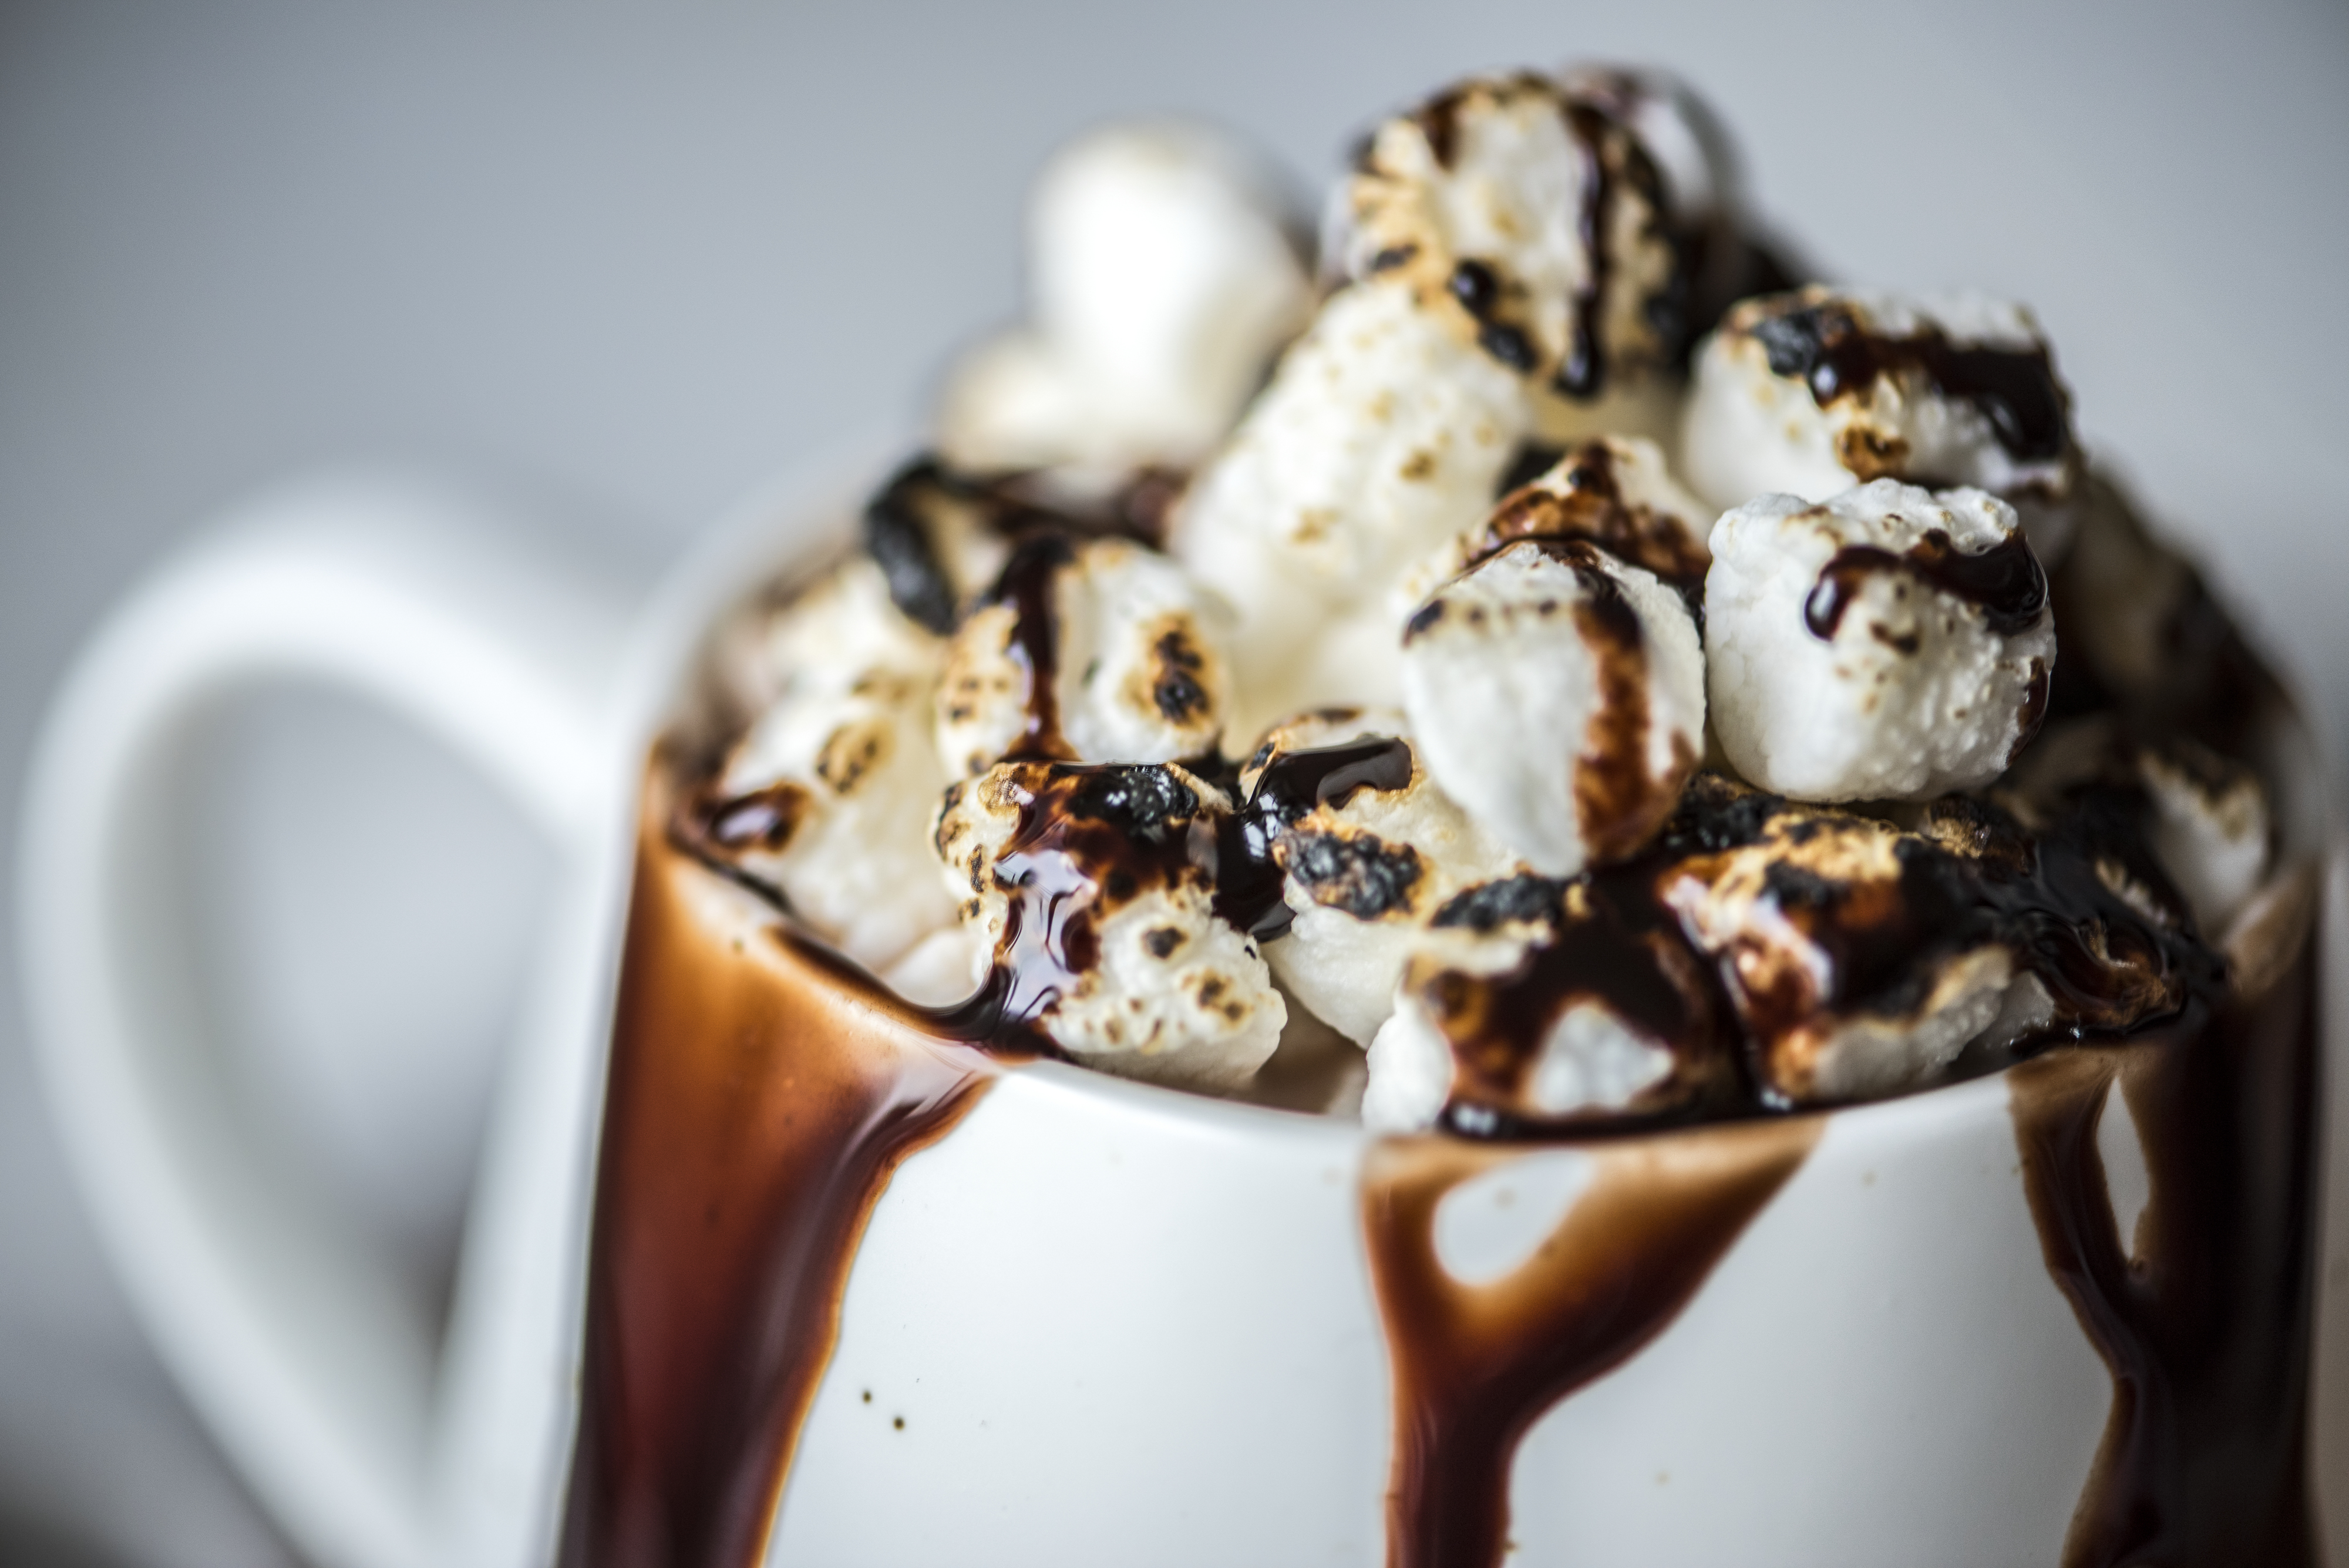
beverage, brown, cacao, chocolate, chocolate syrup, christmas, closeup, coco, cocoa, cold, cookies, cozy, cream, cup, delicious, dessert, drink, flavor, food photography, holiday, homemade, hot, hot chocolate, macro, marshmallows, melting, mug, relaxation, season, snacks, sweet, syrup, tasty, traditional, wallpaper, warm, winter, yummy, ice cream, frozen dessert, mocaccino, whipped cream, sundae, food, dairy product, coffee, toppings